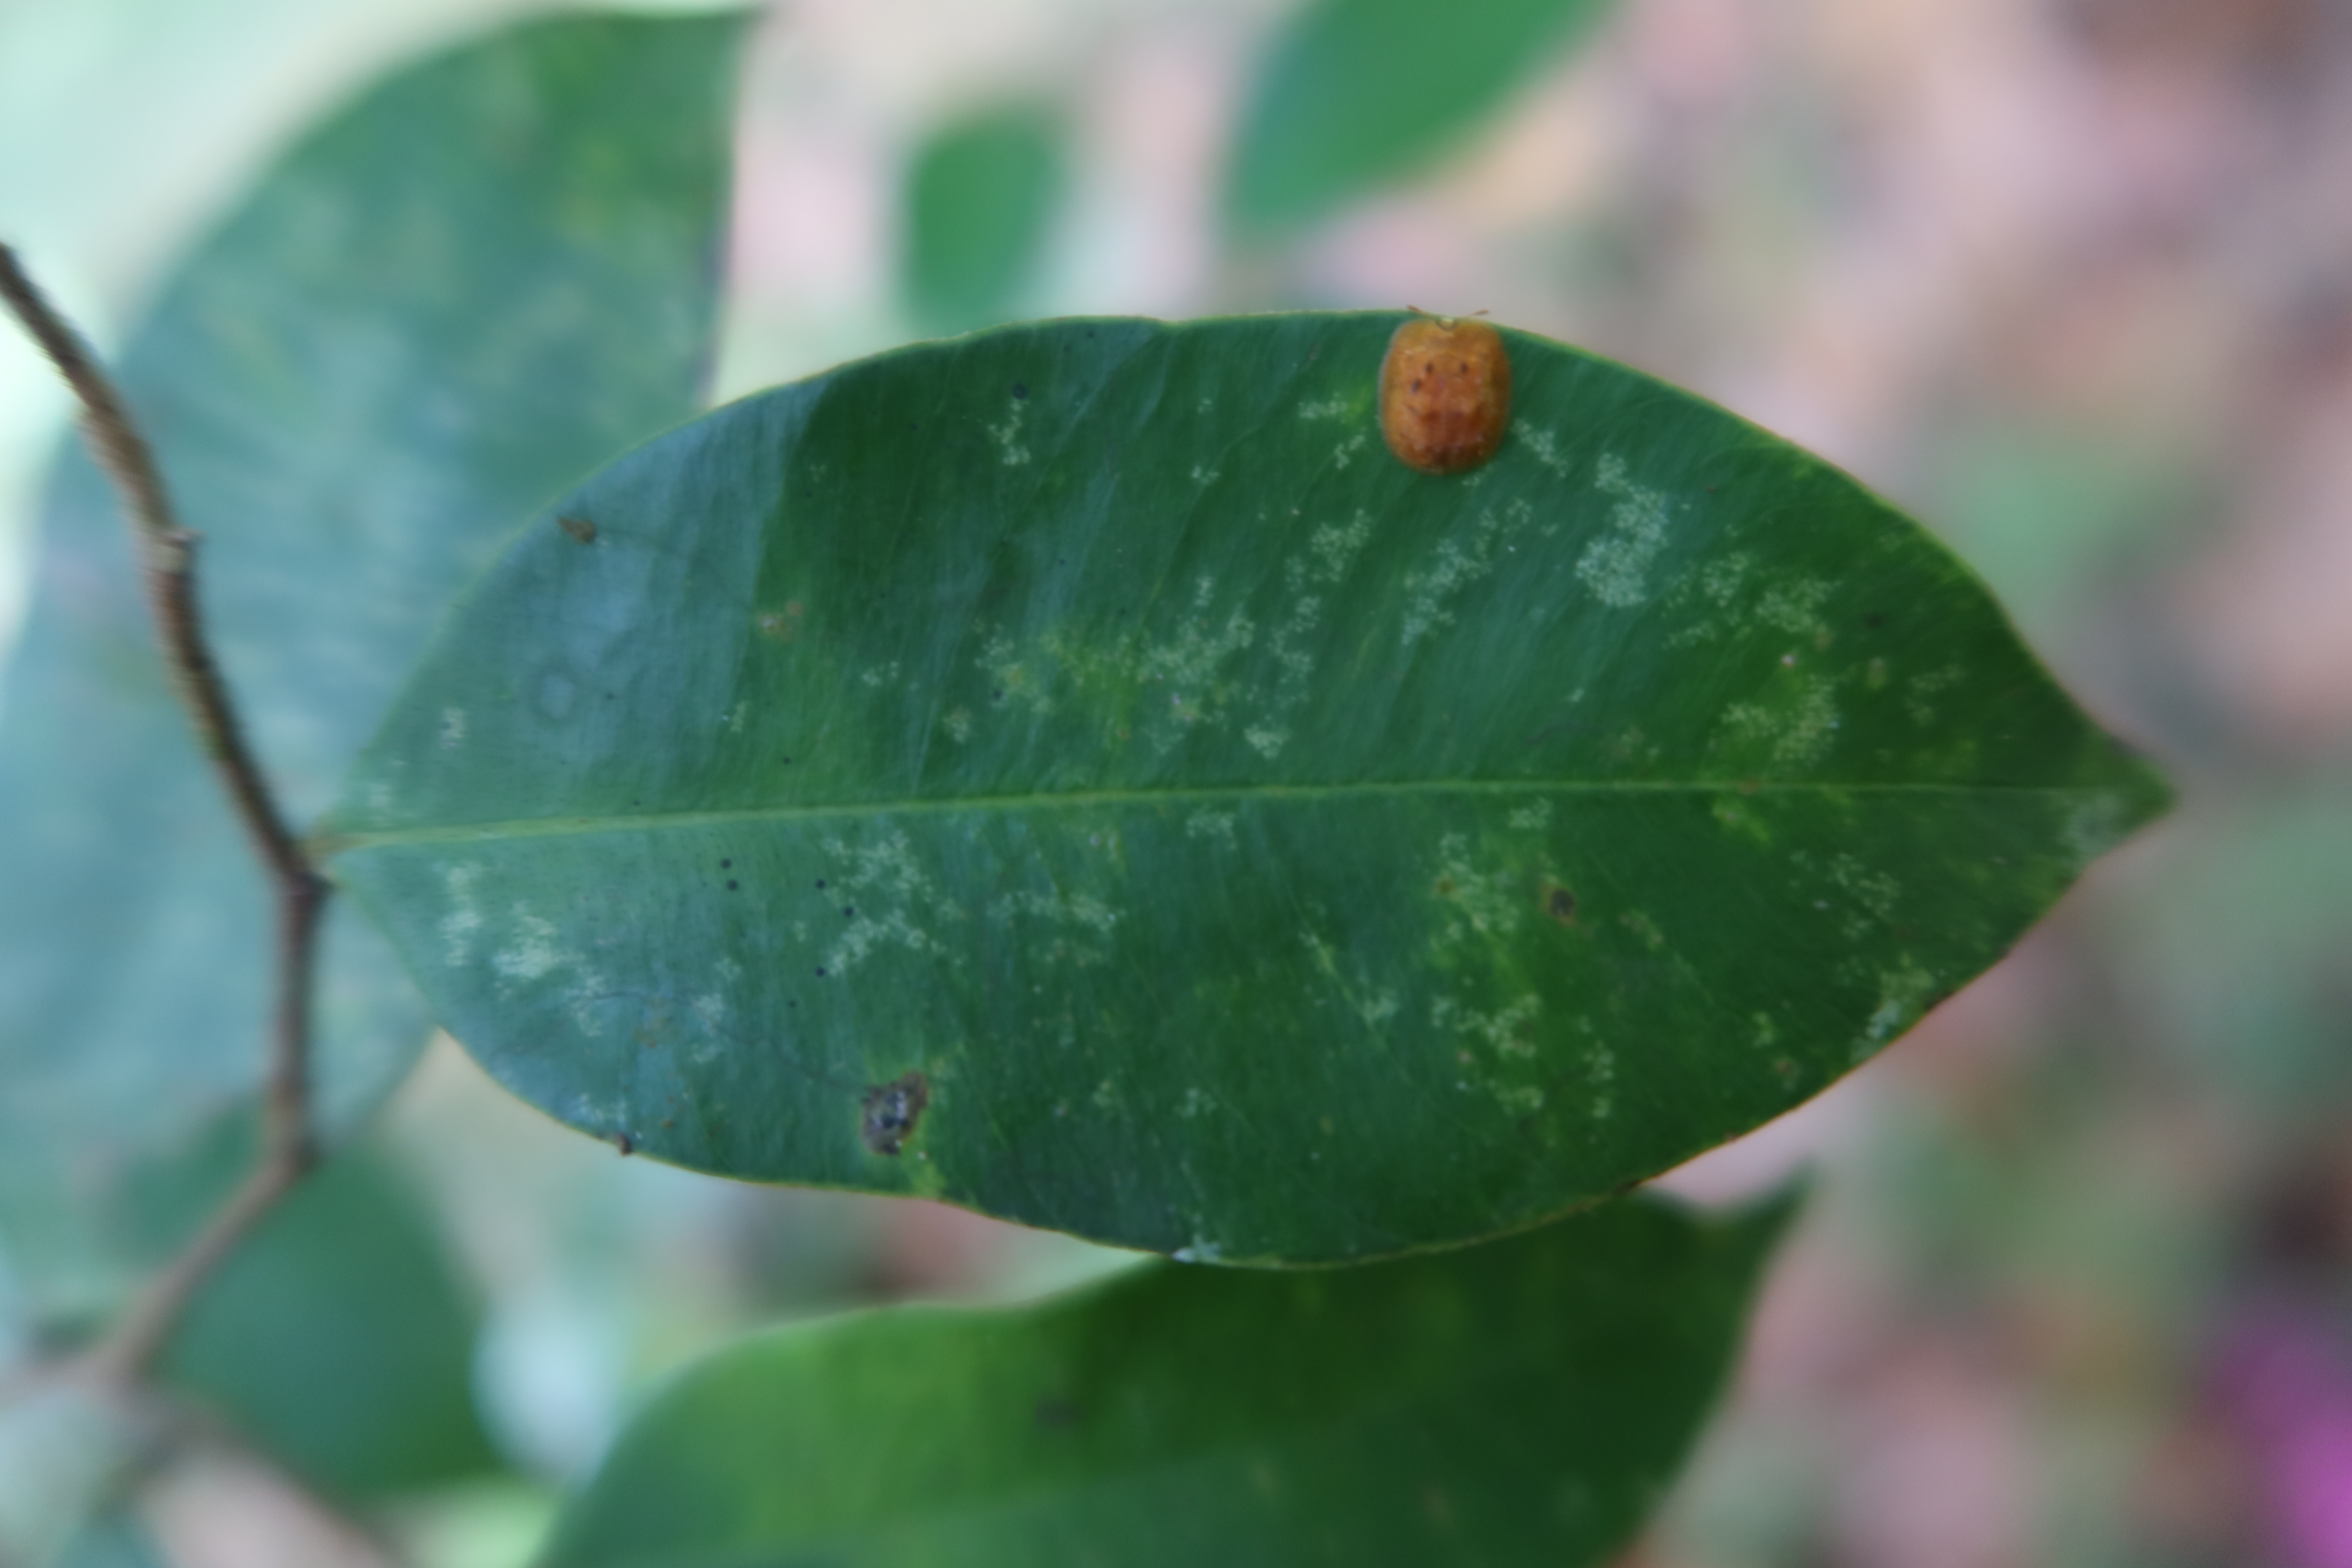
Label: Powdery mildew